James McDonald (baseball)

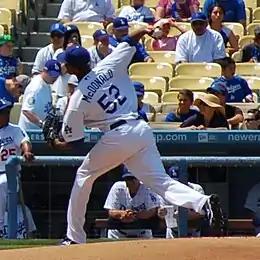
McDonald pitching for the LA Dodgers in .

He made his professional debut pitching for the Gulf Coast Dodgers in , where he compiled a modest 3.33 ERA with 47 strikeouts over 48.2 innings of work, although unfortunately a case of tendinitis prevented him from pitching in and most of the . But instead of opting for a rehab program, McDonald and others were still interested in his hitting ability. He made the switch to outfield, thinking he could still work with trainers while keeping occupied in left field, but after sub-.230 batting averages in '04 with the Gulf Coast Dodgers and again in 2005 with the Ogden Raptors, he expressed his desire to return to pitching. "When I was in the outfield, I felt like I was just running around. I am a lot more competitive when I'm pitching, it's more up to me to get guys out." he explained to Bill Shelley. In , he was back on the hill full-time for the South Atlantic League's Columbus Catfish where he led the pitching staff with an ERA of 3.97 and 147 strikeouts in 143 innings of work but only managed to finish with a record of 5–10. McDonald started with the Inland Empire 66ers before he was promoted to the Double-A Jacksonville Suns. He was named the Dodgers' Minor League Pitcher of the Year in 2007. In August 2008, he was promoted to the Dodgers Triple-A affiliate, Las Vegas 51s. He went 1–0 in his first two starts, striking out 20 batters in that span. He was called up to the Dodgers on September 1, 2008. He made his major league debut on September 17, 2008, against the Pittsburgh Pirates, working one scoreless inning in relief. In February 2009, McDonald was named the #56 prospect in baseball by Baseball America. McDonald then earned a spot in the Dodgers' starting rotation to begin the 2009 season and started his first game in the majors on April 10, 2009, at Chase Field against the Arizona Diamondbacks, allowing five runs in a little over two innings. He made three more starts, only lasting as many as five innings in one (April 25 against the Colorado Rockies, his first career victory), and then was demoted back to the bullpen. With an ERA of 6.75, he was optioned back to AAA on May 14, and then recalled by the Dodgers on June 19. After being recalled, he pitched exclusively out of the bullpen the rest of the season. McDonald began 2010 in the starting rotation for the Albuquerque Isotopes. He was recalled by the Dodgers to start the game on July 19 against the San Francisco Giants. He made a few additional appearances in the bullpen for the Dodgers.